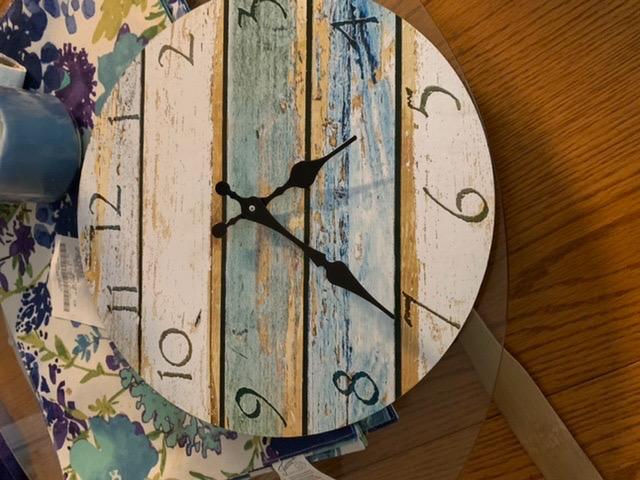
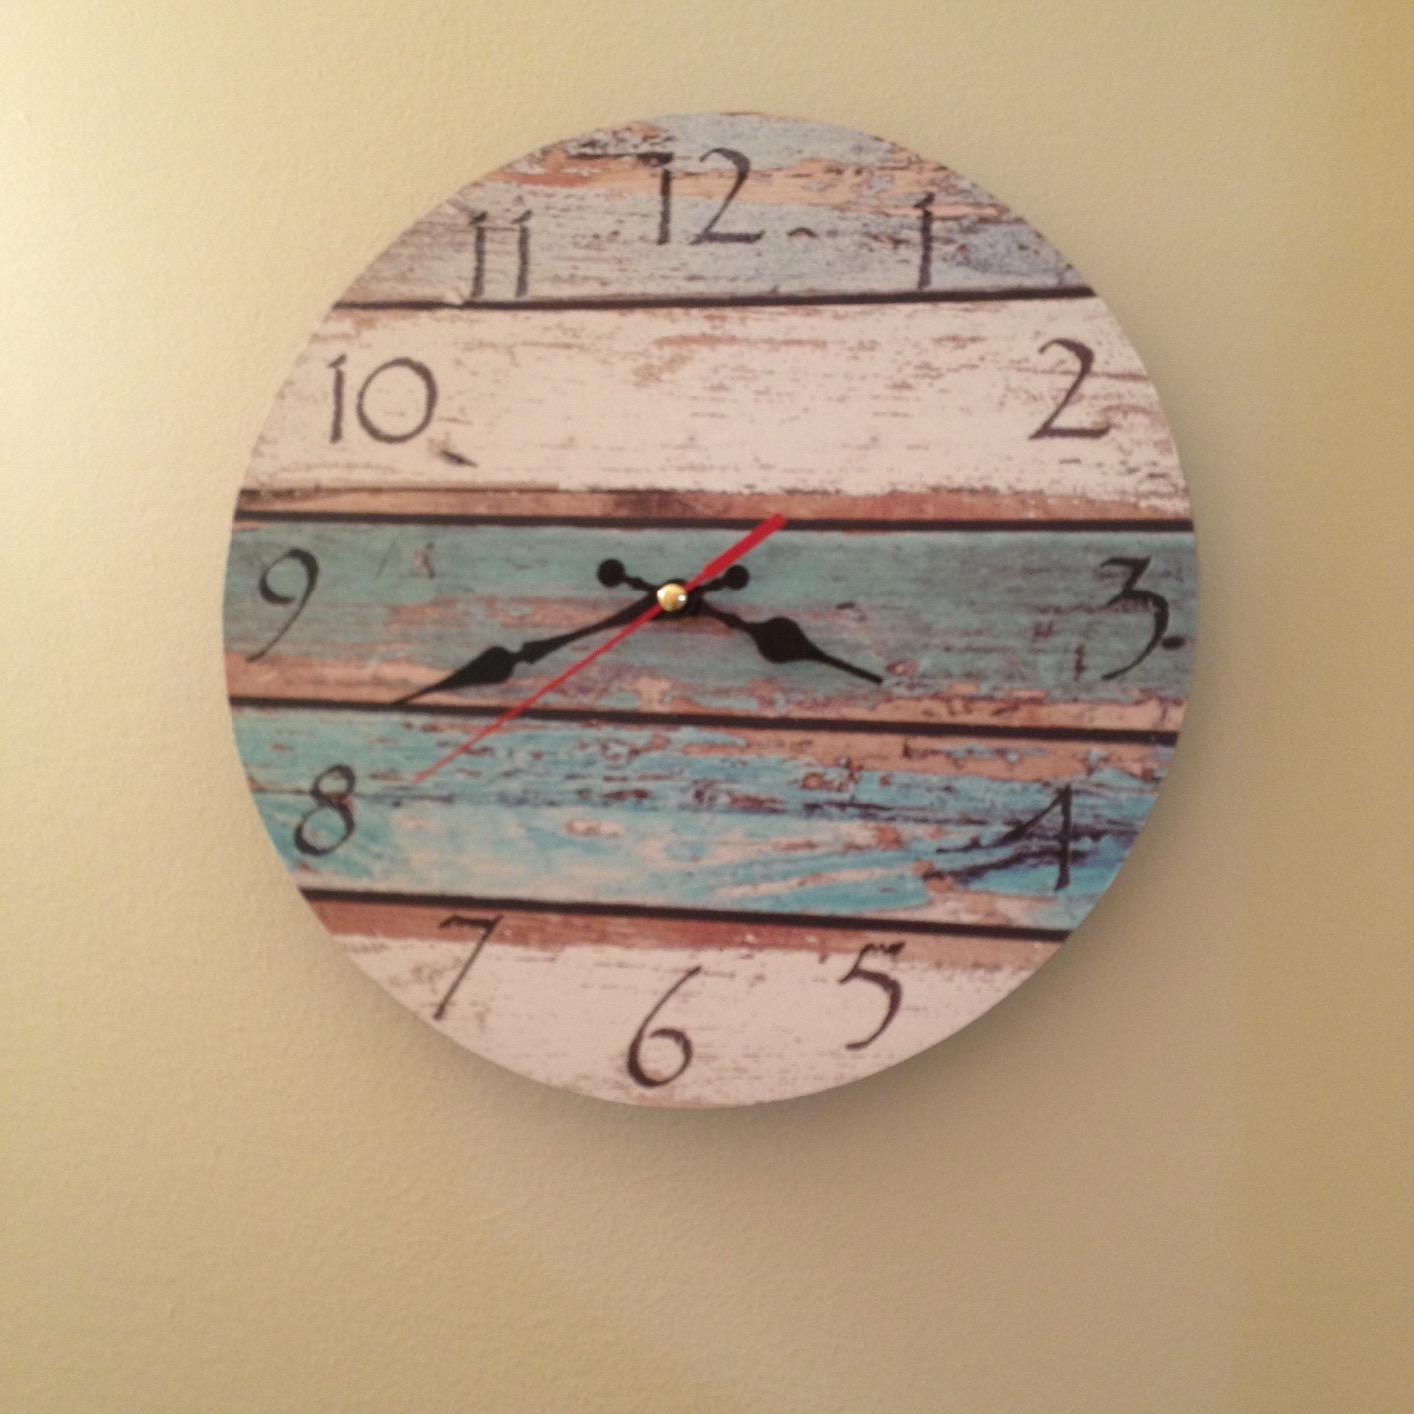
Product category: clock
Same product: yes